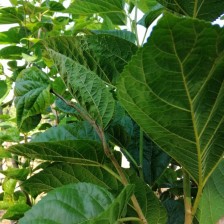
Variety: BlackAustralia